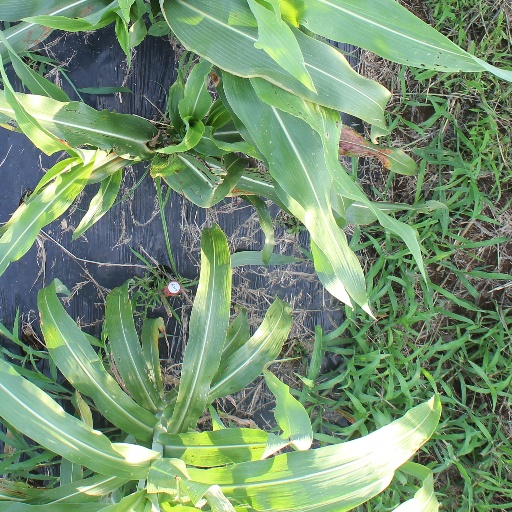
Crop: sorghum